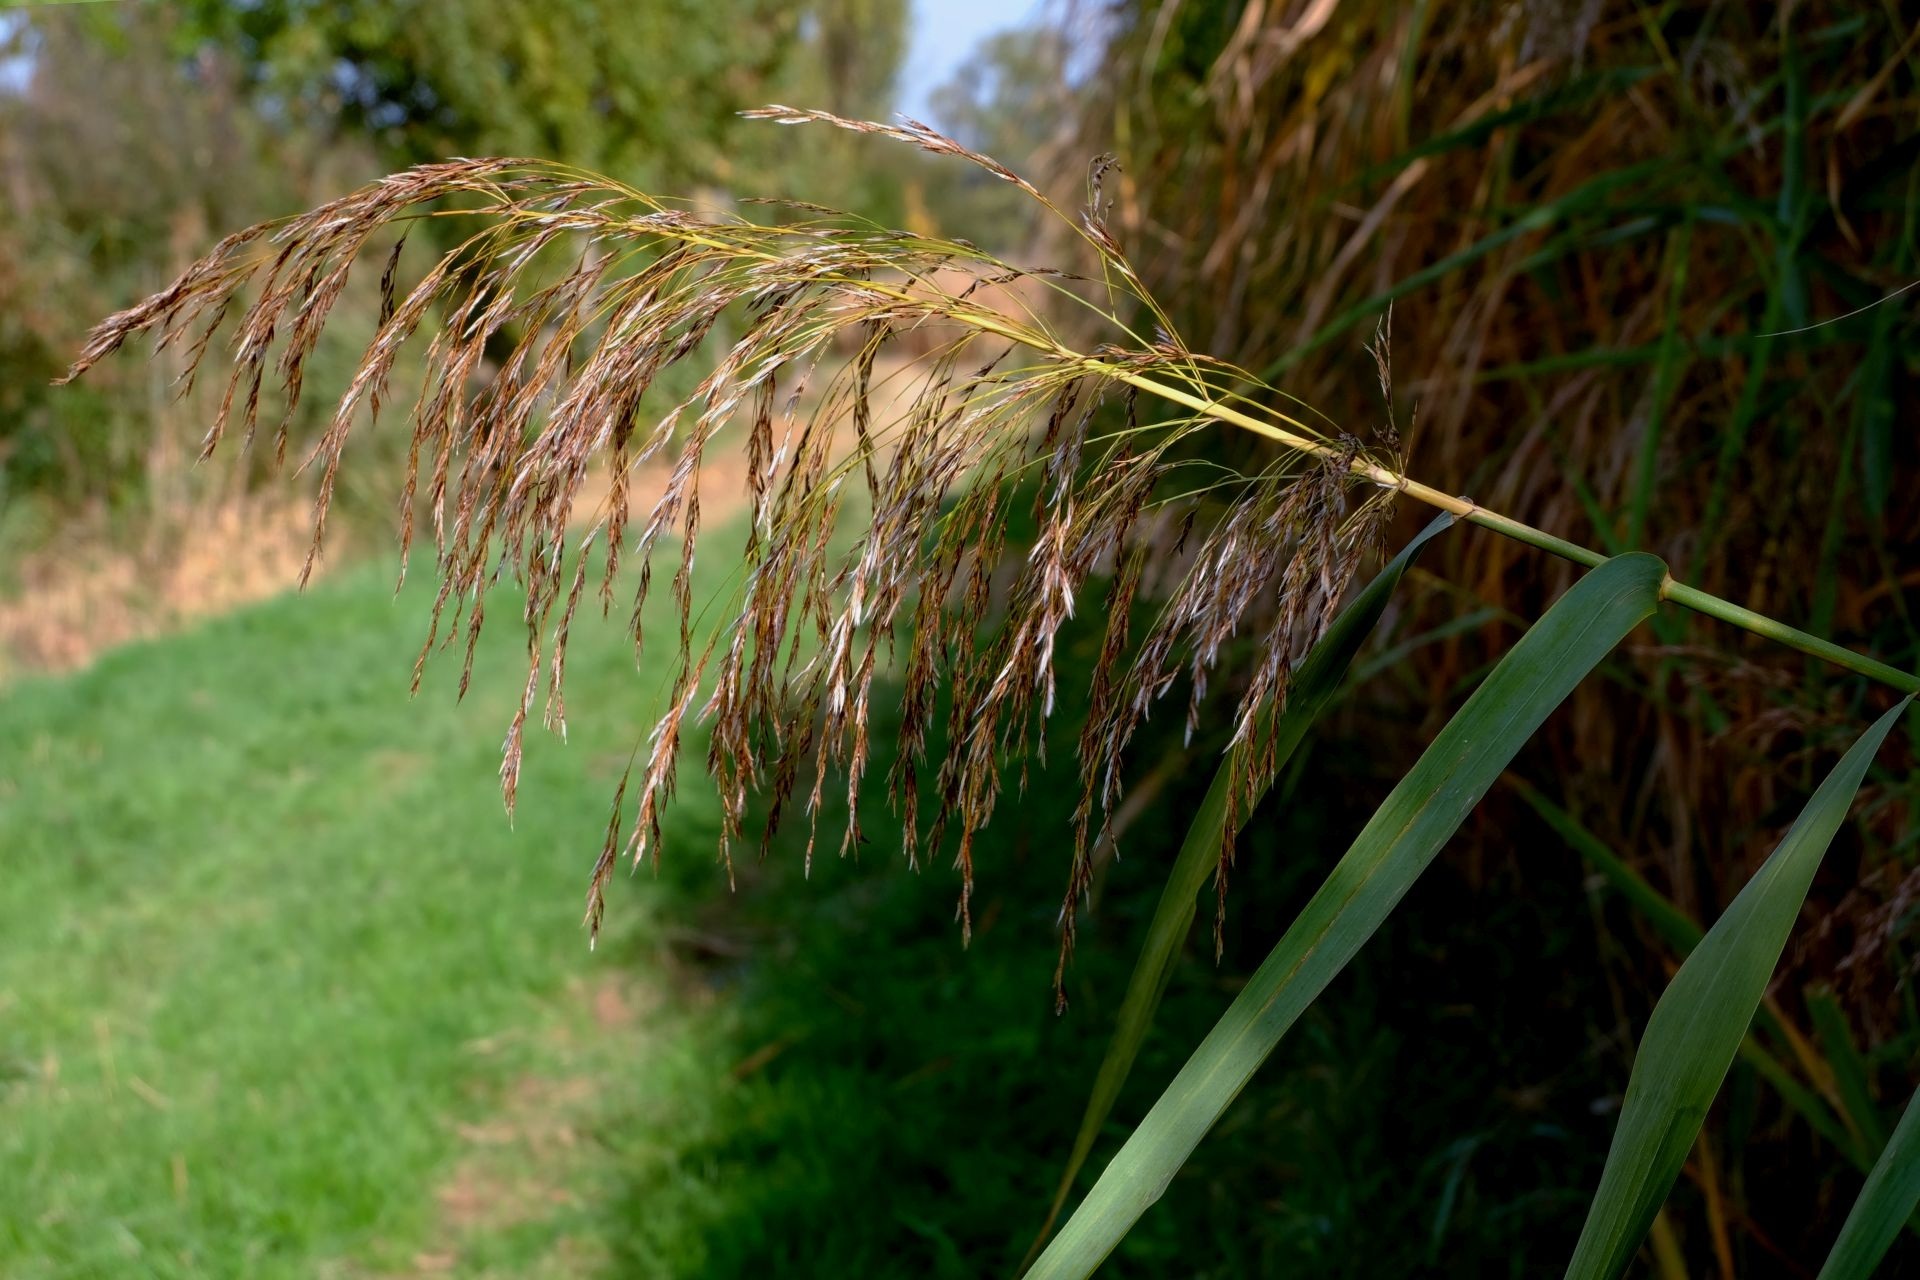
tree, nature, forest, grass, branch, plant, field, lawn, meadow, prairie, sunlight, leaf, flower, reed, green, crop, autumn, soil, botany, agriculture, close, flora, nature conservation, flowering plant, grass family, plant stem, land plant, phragmites, arecales